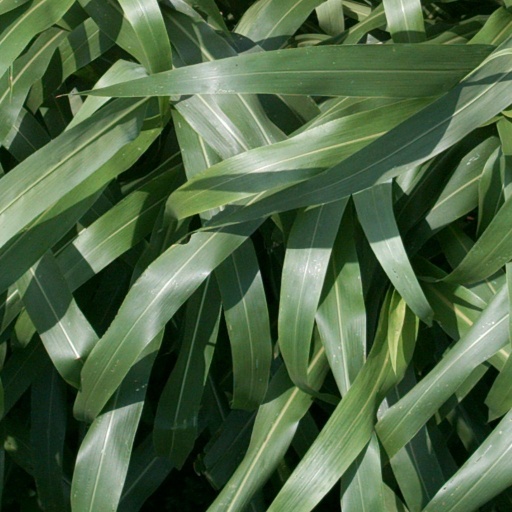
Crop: sorghum